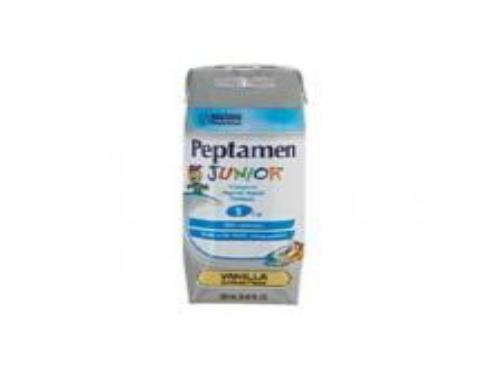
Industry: Food